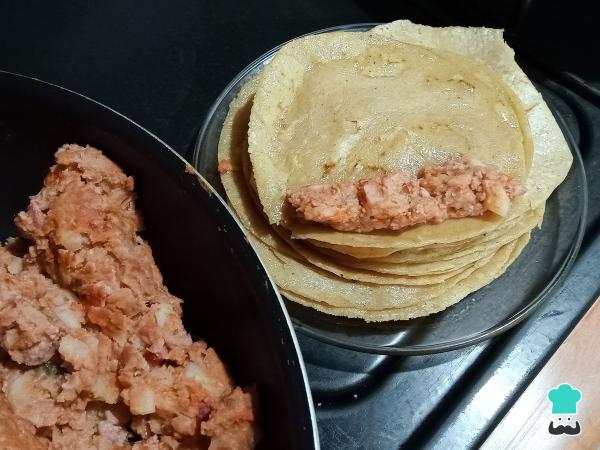
Rellena las tortillas con la mezcla de papa y forma los tacos apretándolos ligeramente mientras los enrollas.